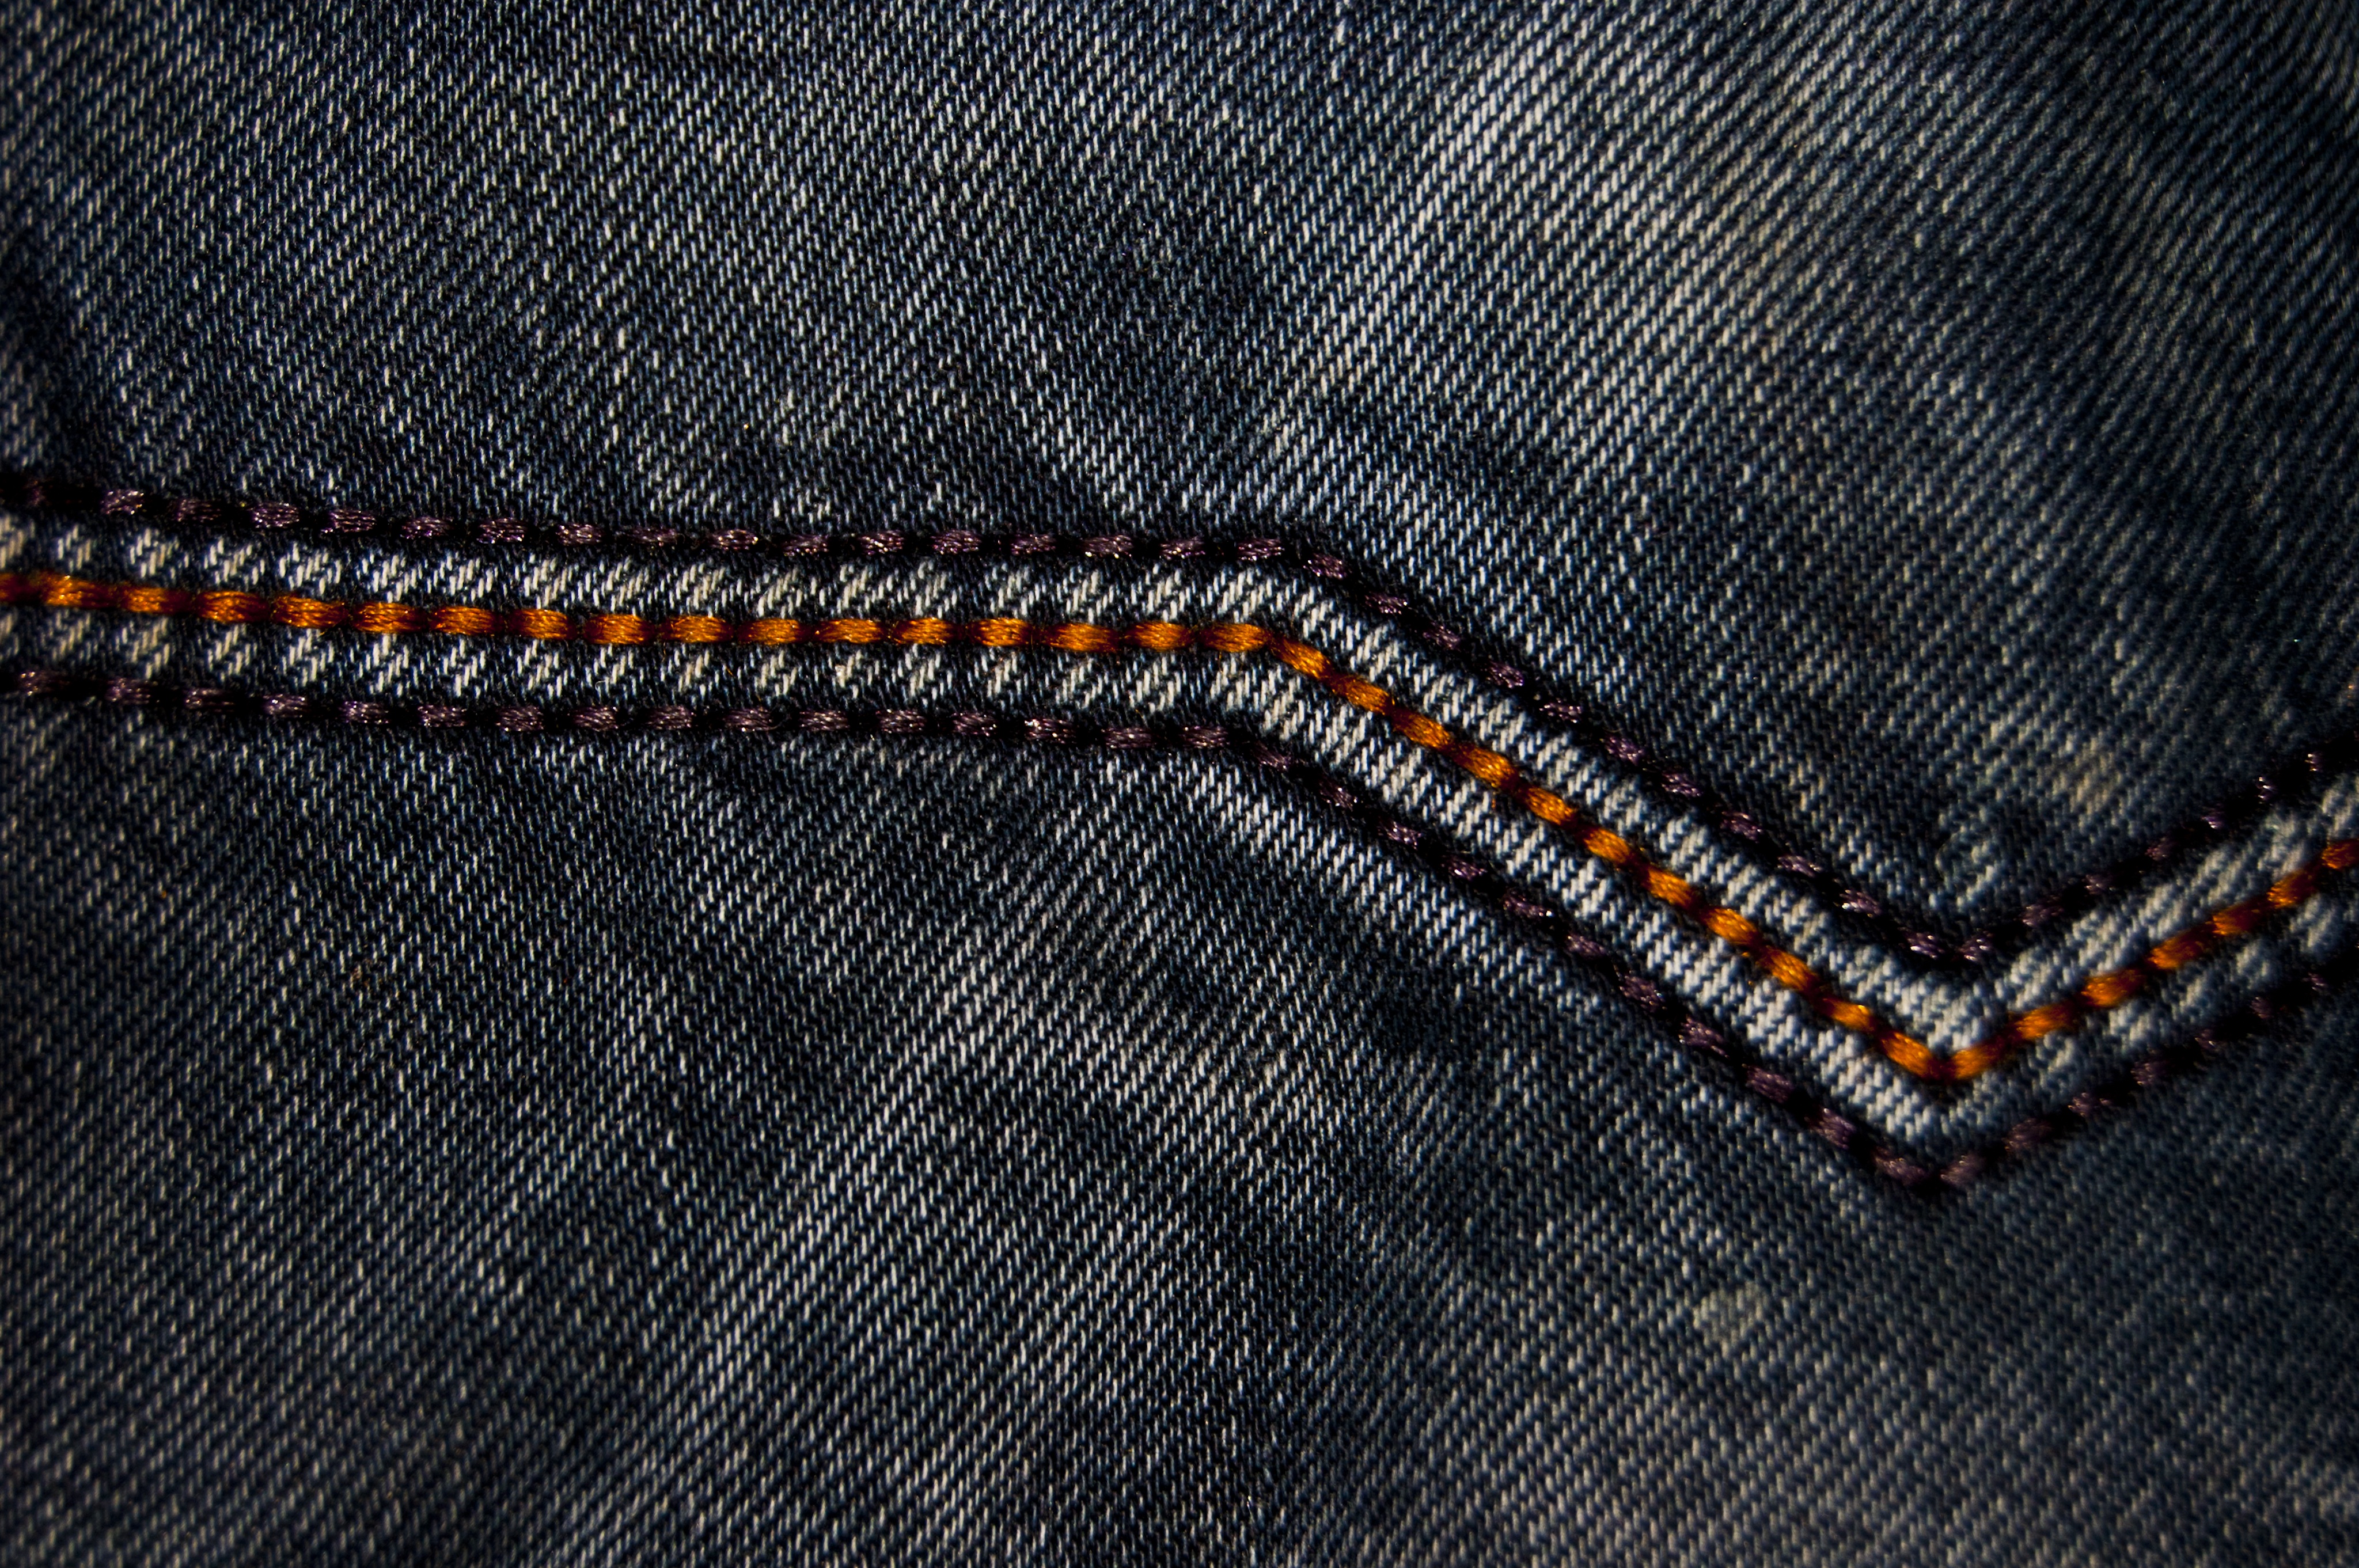
leather, pattern, jeans, blue, clothing, black, jacket, outerwear, material, denim, fabric, thread, textile, mesh, zipper, seam